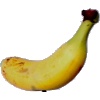
Label: Banana Lady Finger 1